Parrs Park

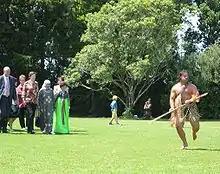
Helen Clark being welcomed on to Hoani Waititi Marae in 2006

Hoani Waititi Marae is an urban marae which opened on 19 April 1980, as a hub for Urban Māori communities in West Auckland, to serve as a connection to Māori values, language and norms. The marae complex is home to Ngā Tūmanako, a wharenui, as well as Te Kura Kaupapa Māori o Hoani Waititi, one of the first Kura Kaupapa Māori (language immersion schools) in New Zealand.